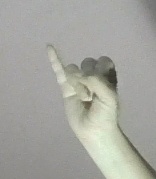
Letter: meem